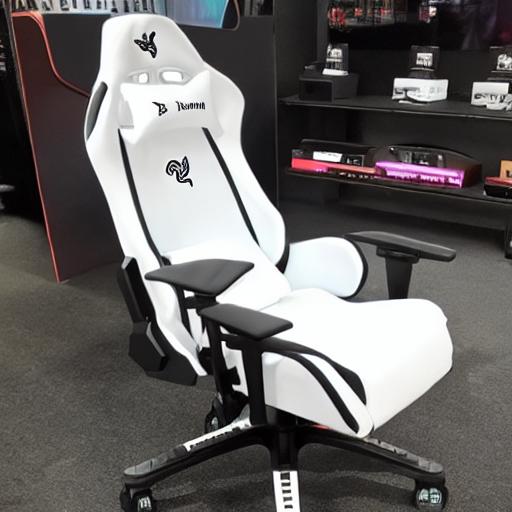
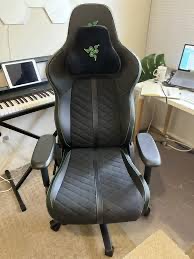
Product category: items_chair
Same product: no